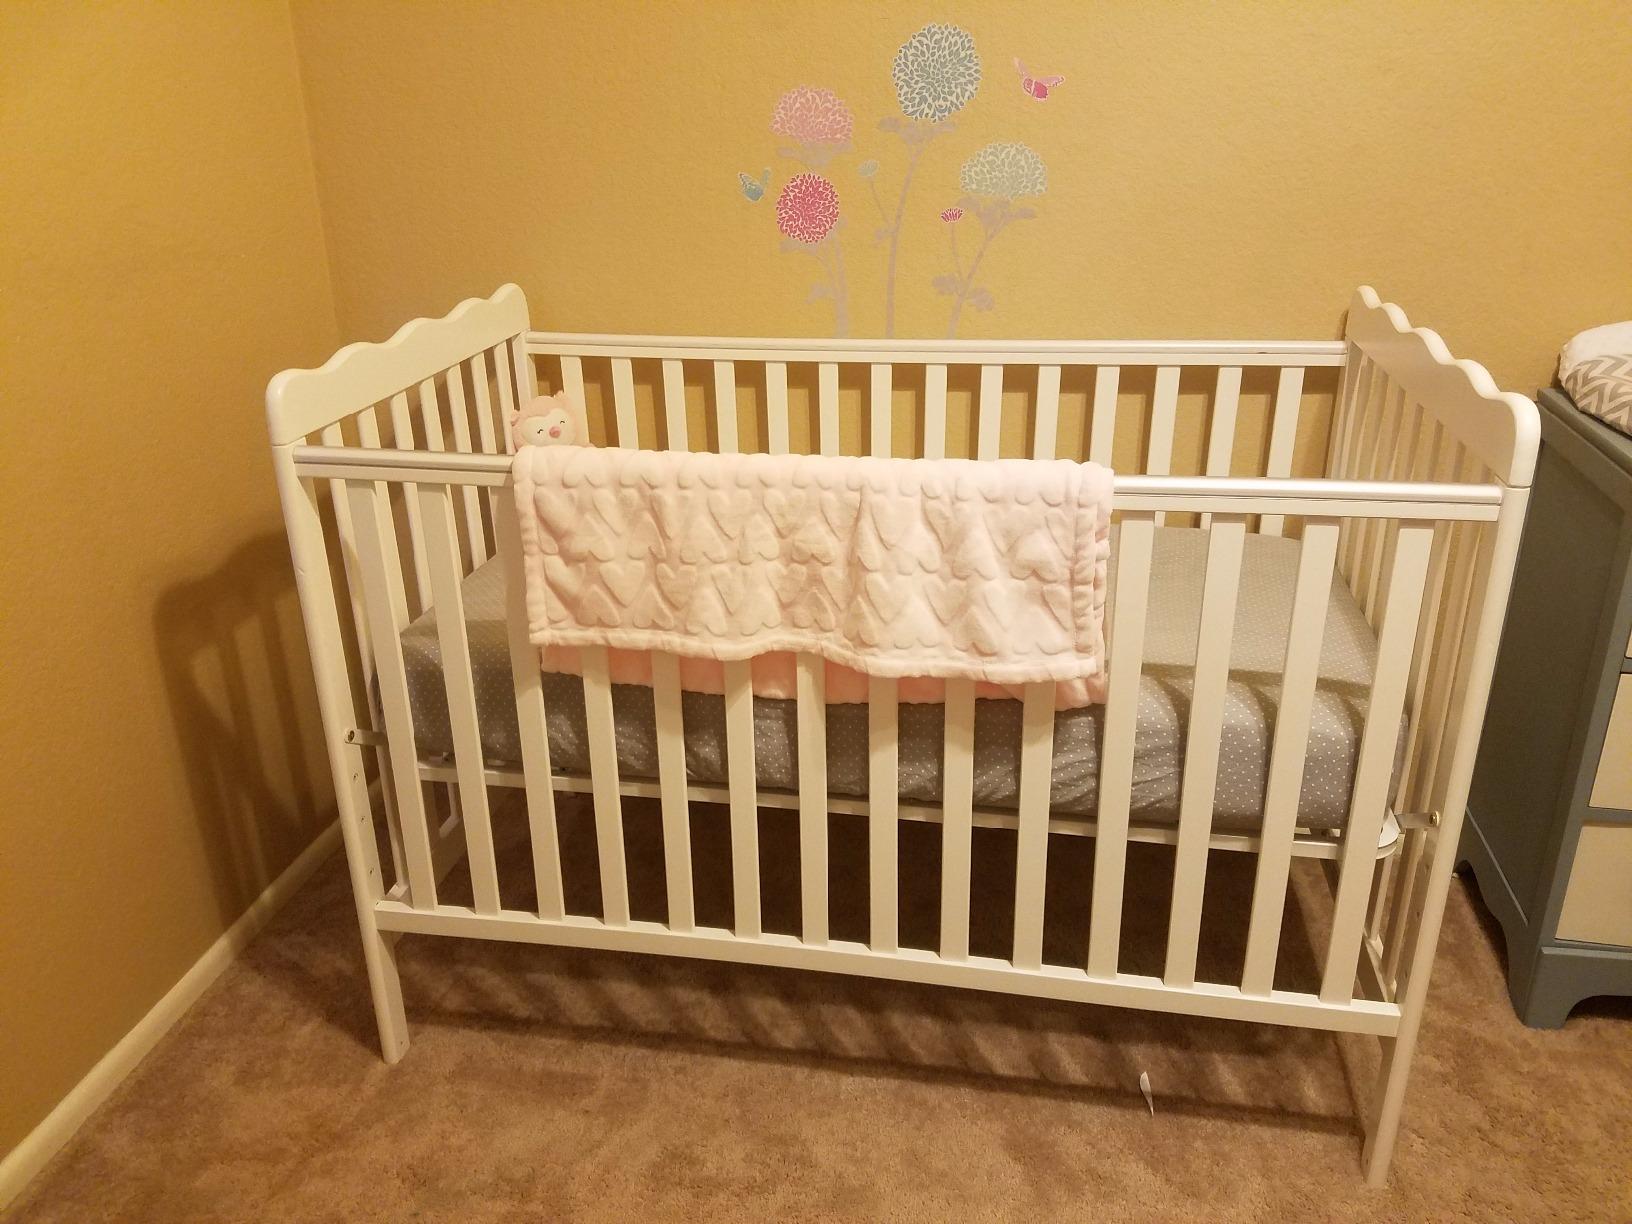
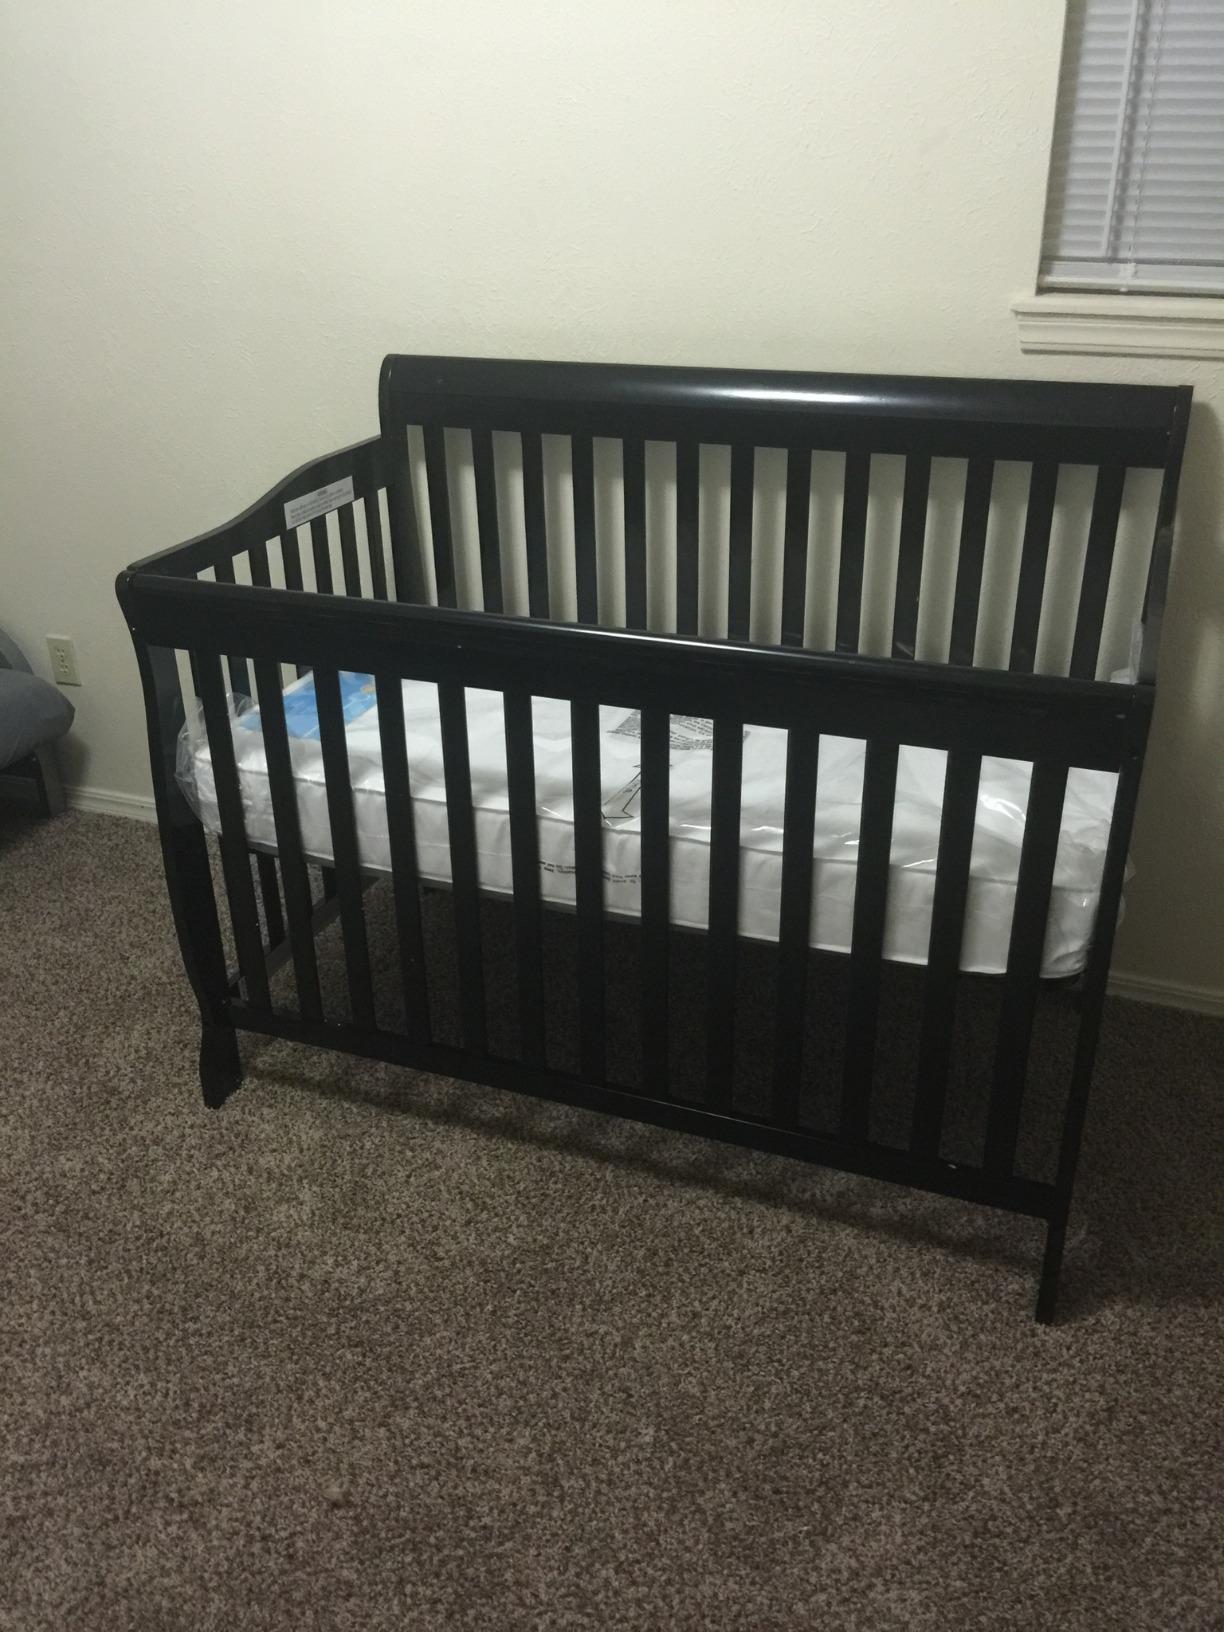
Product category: products_crib
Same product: no